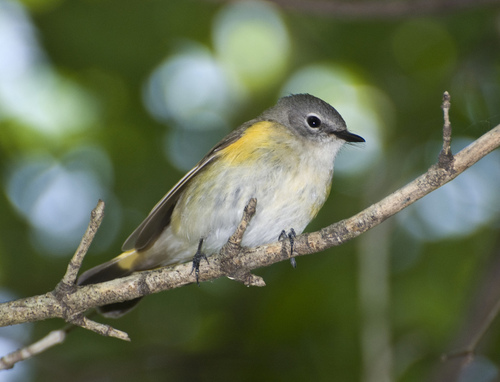
this beautiful colored bird has a white body with gray crown and yellow coloringa small dully colored bird that has a grey head and nape, an oatmeal colored breast, belly and yellow and oatmeal-grey colored wings and tail.
the bird has a white colored abdomen and breast with streaks of yellow on its side, and grey colored crown.
this small bird has a white throat, belly and eyerings with yellow covertsa plump bird with weak looking tarsus and has a grayish crowna small bird with some yellow on its upper wings.
this bird has a grey head with black eyes and yellowish white belly.
this bird has a white belly, with yellow near its brown wings, with a gray crown and black bill.
a small bird with a yellow patch on its side, white eyerings, and a very short black pointed bill.
this small bird is mostly grey and white, with a dark crown, black short bill, and a yellow side.
Species: American Redstart